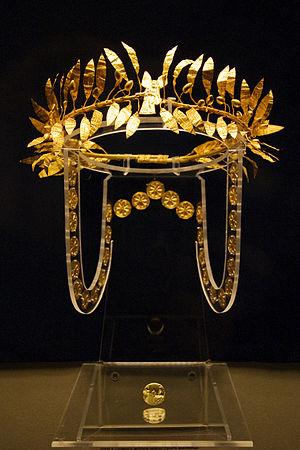
La commune de Bolyarovo est située dans le sud-est de la Bulgarie.
La Bulgarie, en forme longue la république de Bulgarie, est un pays d’Europe du Sud-Est situé dans les Balkans. Elle est bordée par la mer Noire à l'est, au sud par la Grèce et la Turquie, au nord par le Danube et la Roumanie, à l’ouest par la Serbie et la Macédoine du Nord. Sa capitale est Sofia.